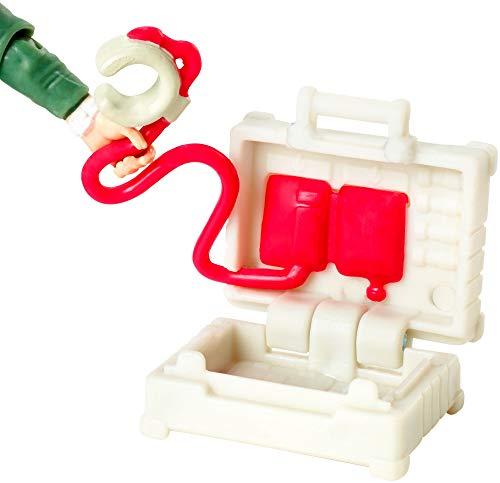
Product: Jurassic World Basic Figure Zia & Triceratops
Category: Toys & Games | Toy Figures & Playsets | Action Figures
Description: Get ready for thrilling action and adventure with Jurassic World.
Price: $9.86
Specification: ProductDimensions:1.5x6.8x6.2inches|ItemWeight:1.76ounces|ShippingWeight:3.2ounces(Viewshippingratesandpolicies)|DomesticShipping:ItemcanbeshippedwithinU.S.|InternationalShipping:ThisitemcanbeshippedtoselectcountriesoutsideoftheU.S.LearnMore|ASIN:B079FW2VYN|Itemmodelnumber:FMM08|Manufacturerrecommendedage:4-8years